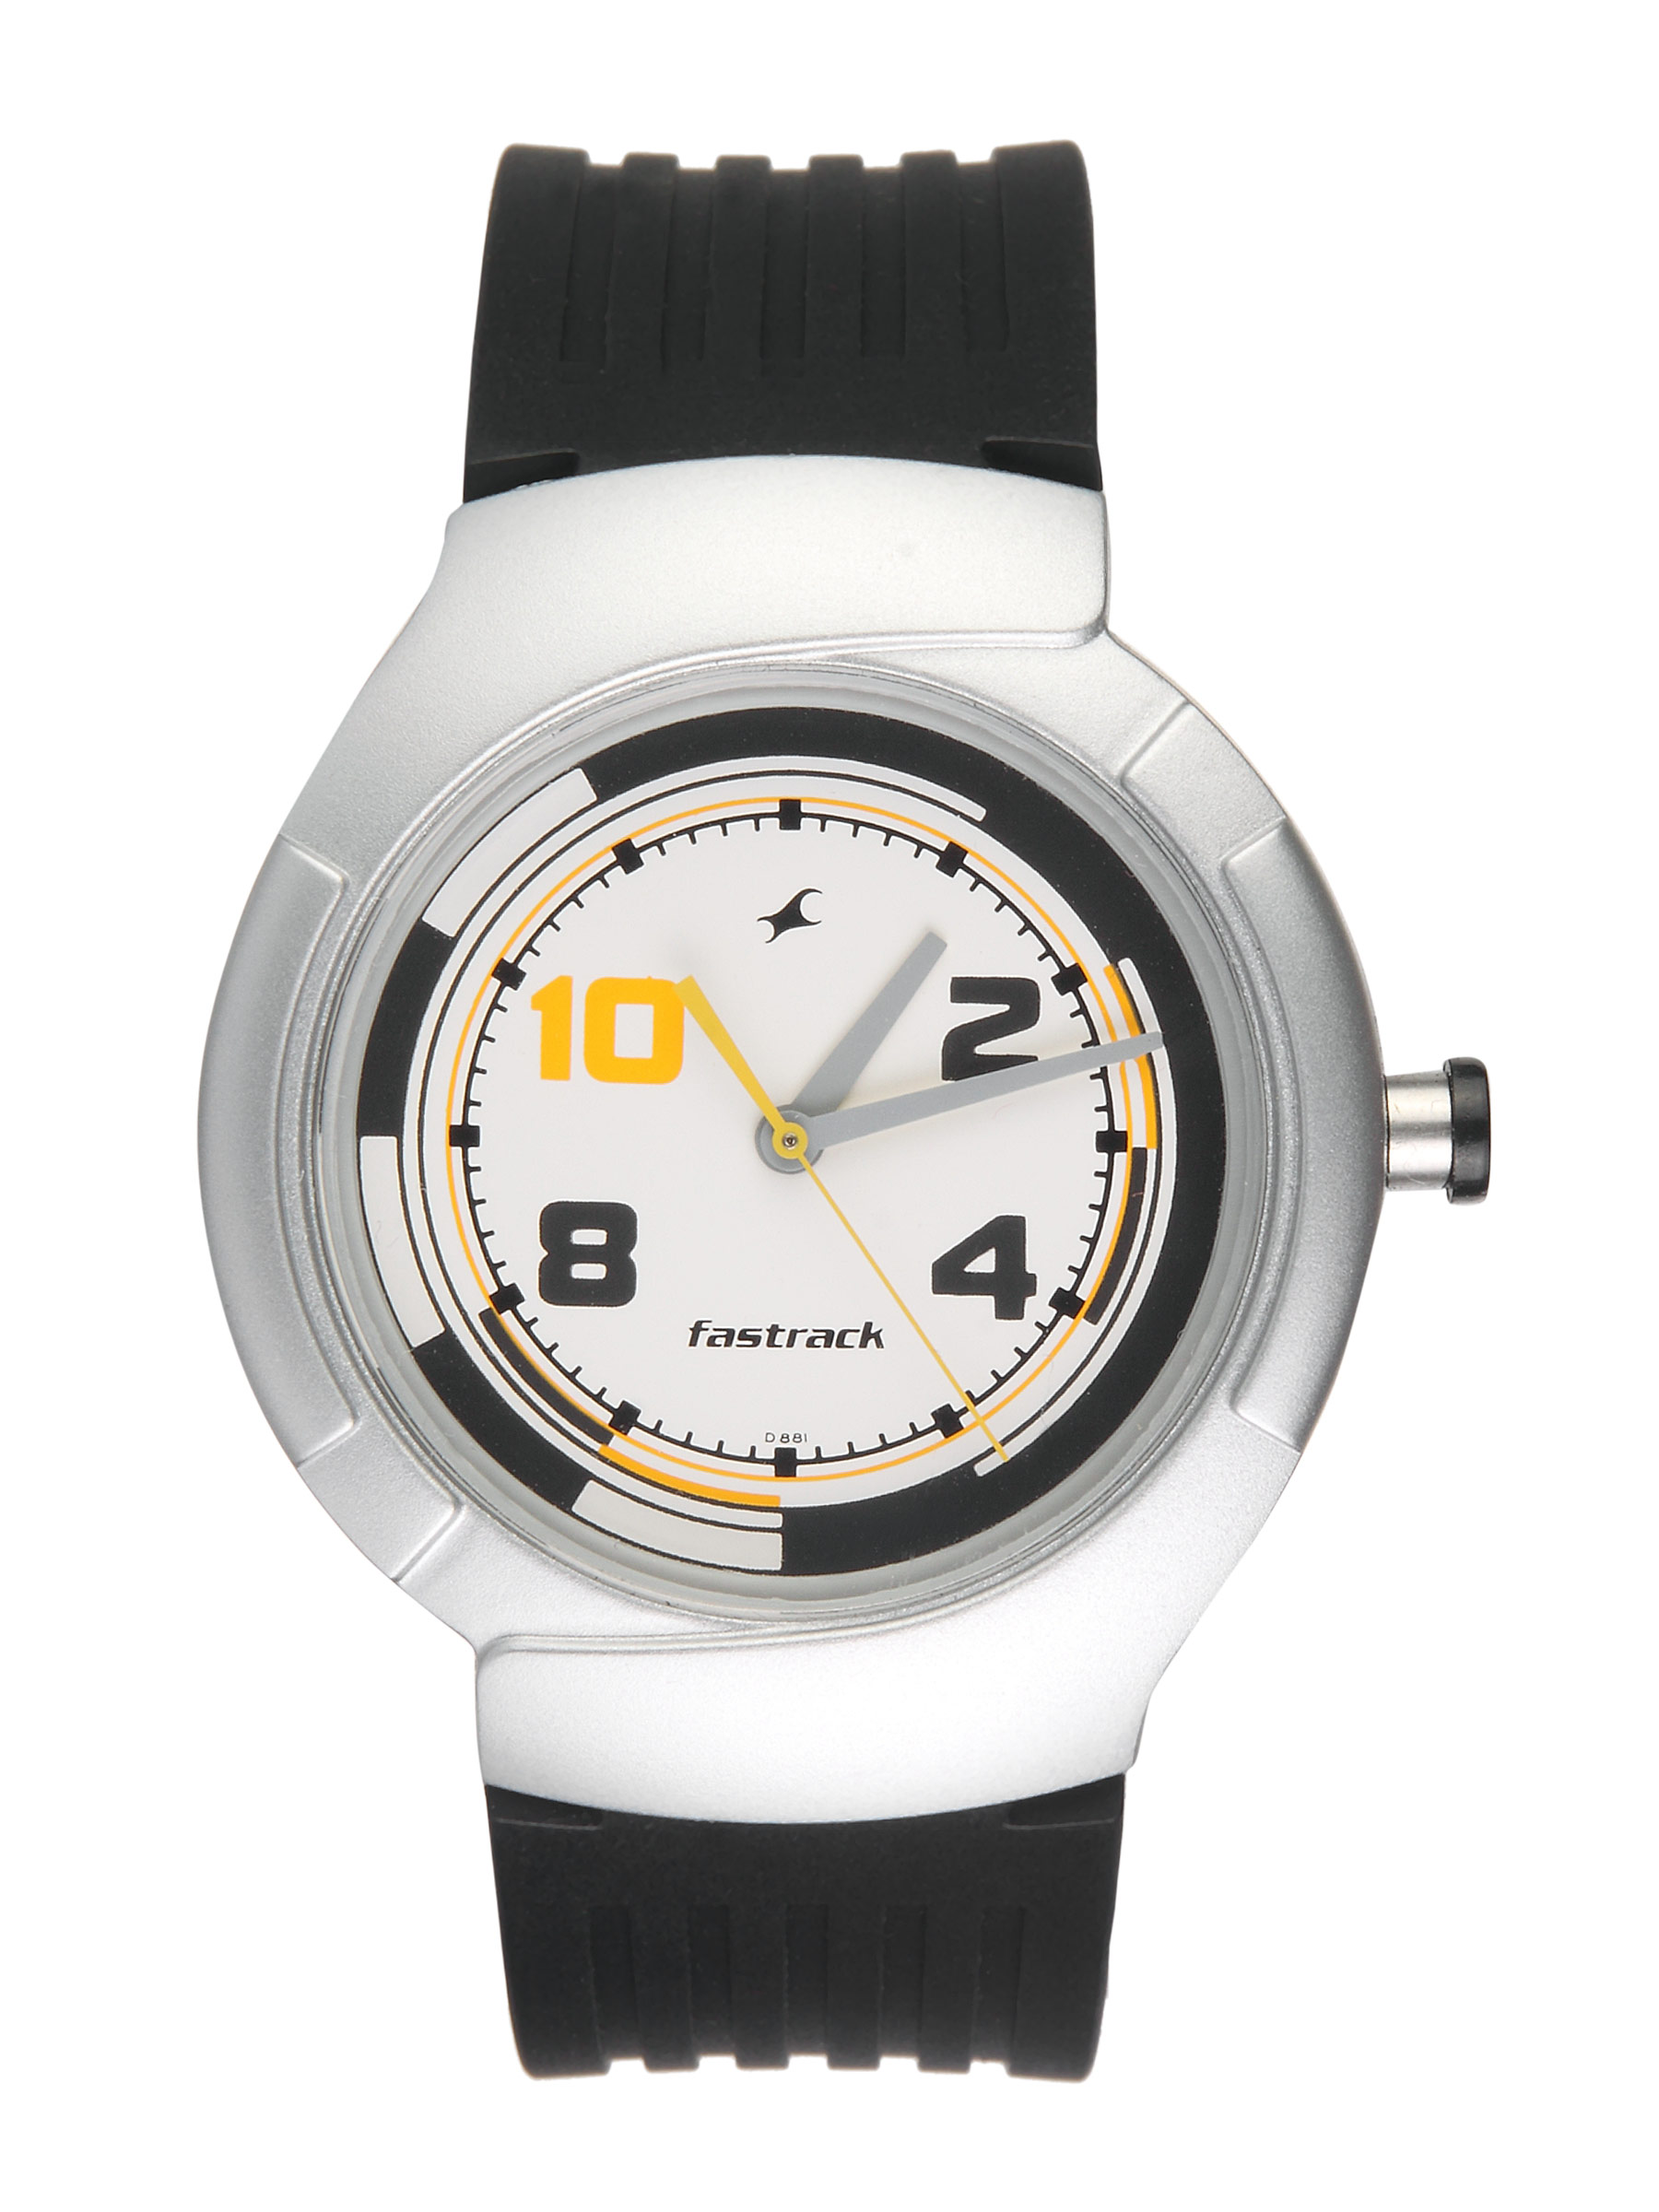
Fastrack Men White Casual Watch
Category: Accessories / Watches / Watches
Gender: Men
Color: White
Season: Winter 2016
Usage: Casual